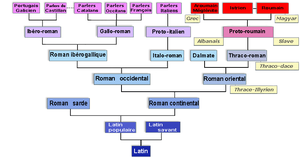
Langues romanes orientales et leurs influences, parmi les langues romanes.
Cet article traite de l’histoire externe du roumain, sans entrer dans les détails des évolutions phonétiques, grammaticales et lexicales qu’il a subies des origines jusqu’à présent.
Proto-roumain est le nom donné par les linguistes roumains à la langue des Thraces romanisés, ancêtres linguistiques des Aroumains et des Roumains d'aujourd'hui. D'autres linguistes préfèrent « roman oriental », « Thraco-roman » ou « proto-roman oriental », plus neutres.
Le diasystème roman de l'Est est la branche orientale des langues romanes qui comprend pour l'essentiel les quatre langues romanes orientales : au Nord le daco-roumain, à l'Ouest l'istro-roumain, au Sud l'aroumain et le mégléno-roumain. Les linguistes y incluent aussi le lexique latin présent en albanais et en grec. Conformément à l'alternative « canard-lapin », certains linguistes roumains appellent « roumain » l'ensemble du diasystème roman de l'Est et considèrent le daco-roumain, l'istro-roumain, l'aroumain et le mégléno-roumain comme des dialectes d'une langue unique, mais d'autres les considèrent comme des langues autonomes. Radu Flora est d'un avis différent, affirmant qu’aroumain et mégléno-roumain sont les deux groupes de dialectes d'une même langue romane orientale du Sud, tandis qu'istro-roumain et daco-roumain sont les deux groupes de dialectes d'une même langue romane orientale du Nord.